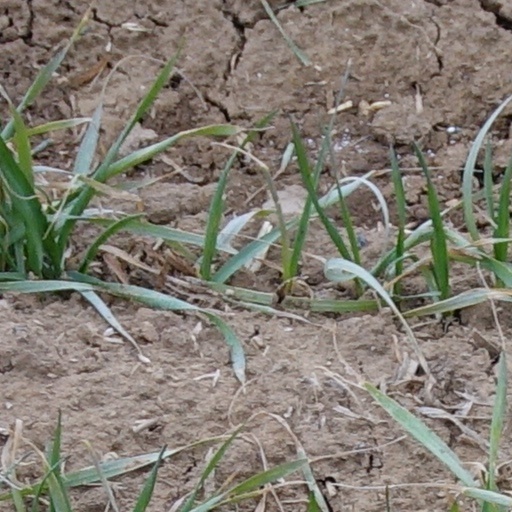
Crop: wheat